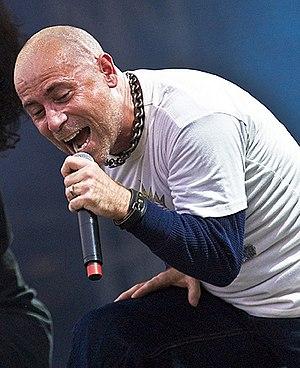
John Bush est le chanteur de Armored Saint et un des chanteurs du groupe de Thrash metal Anthrax.